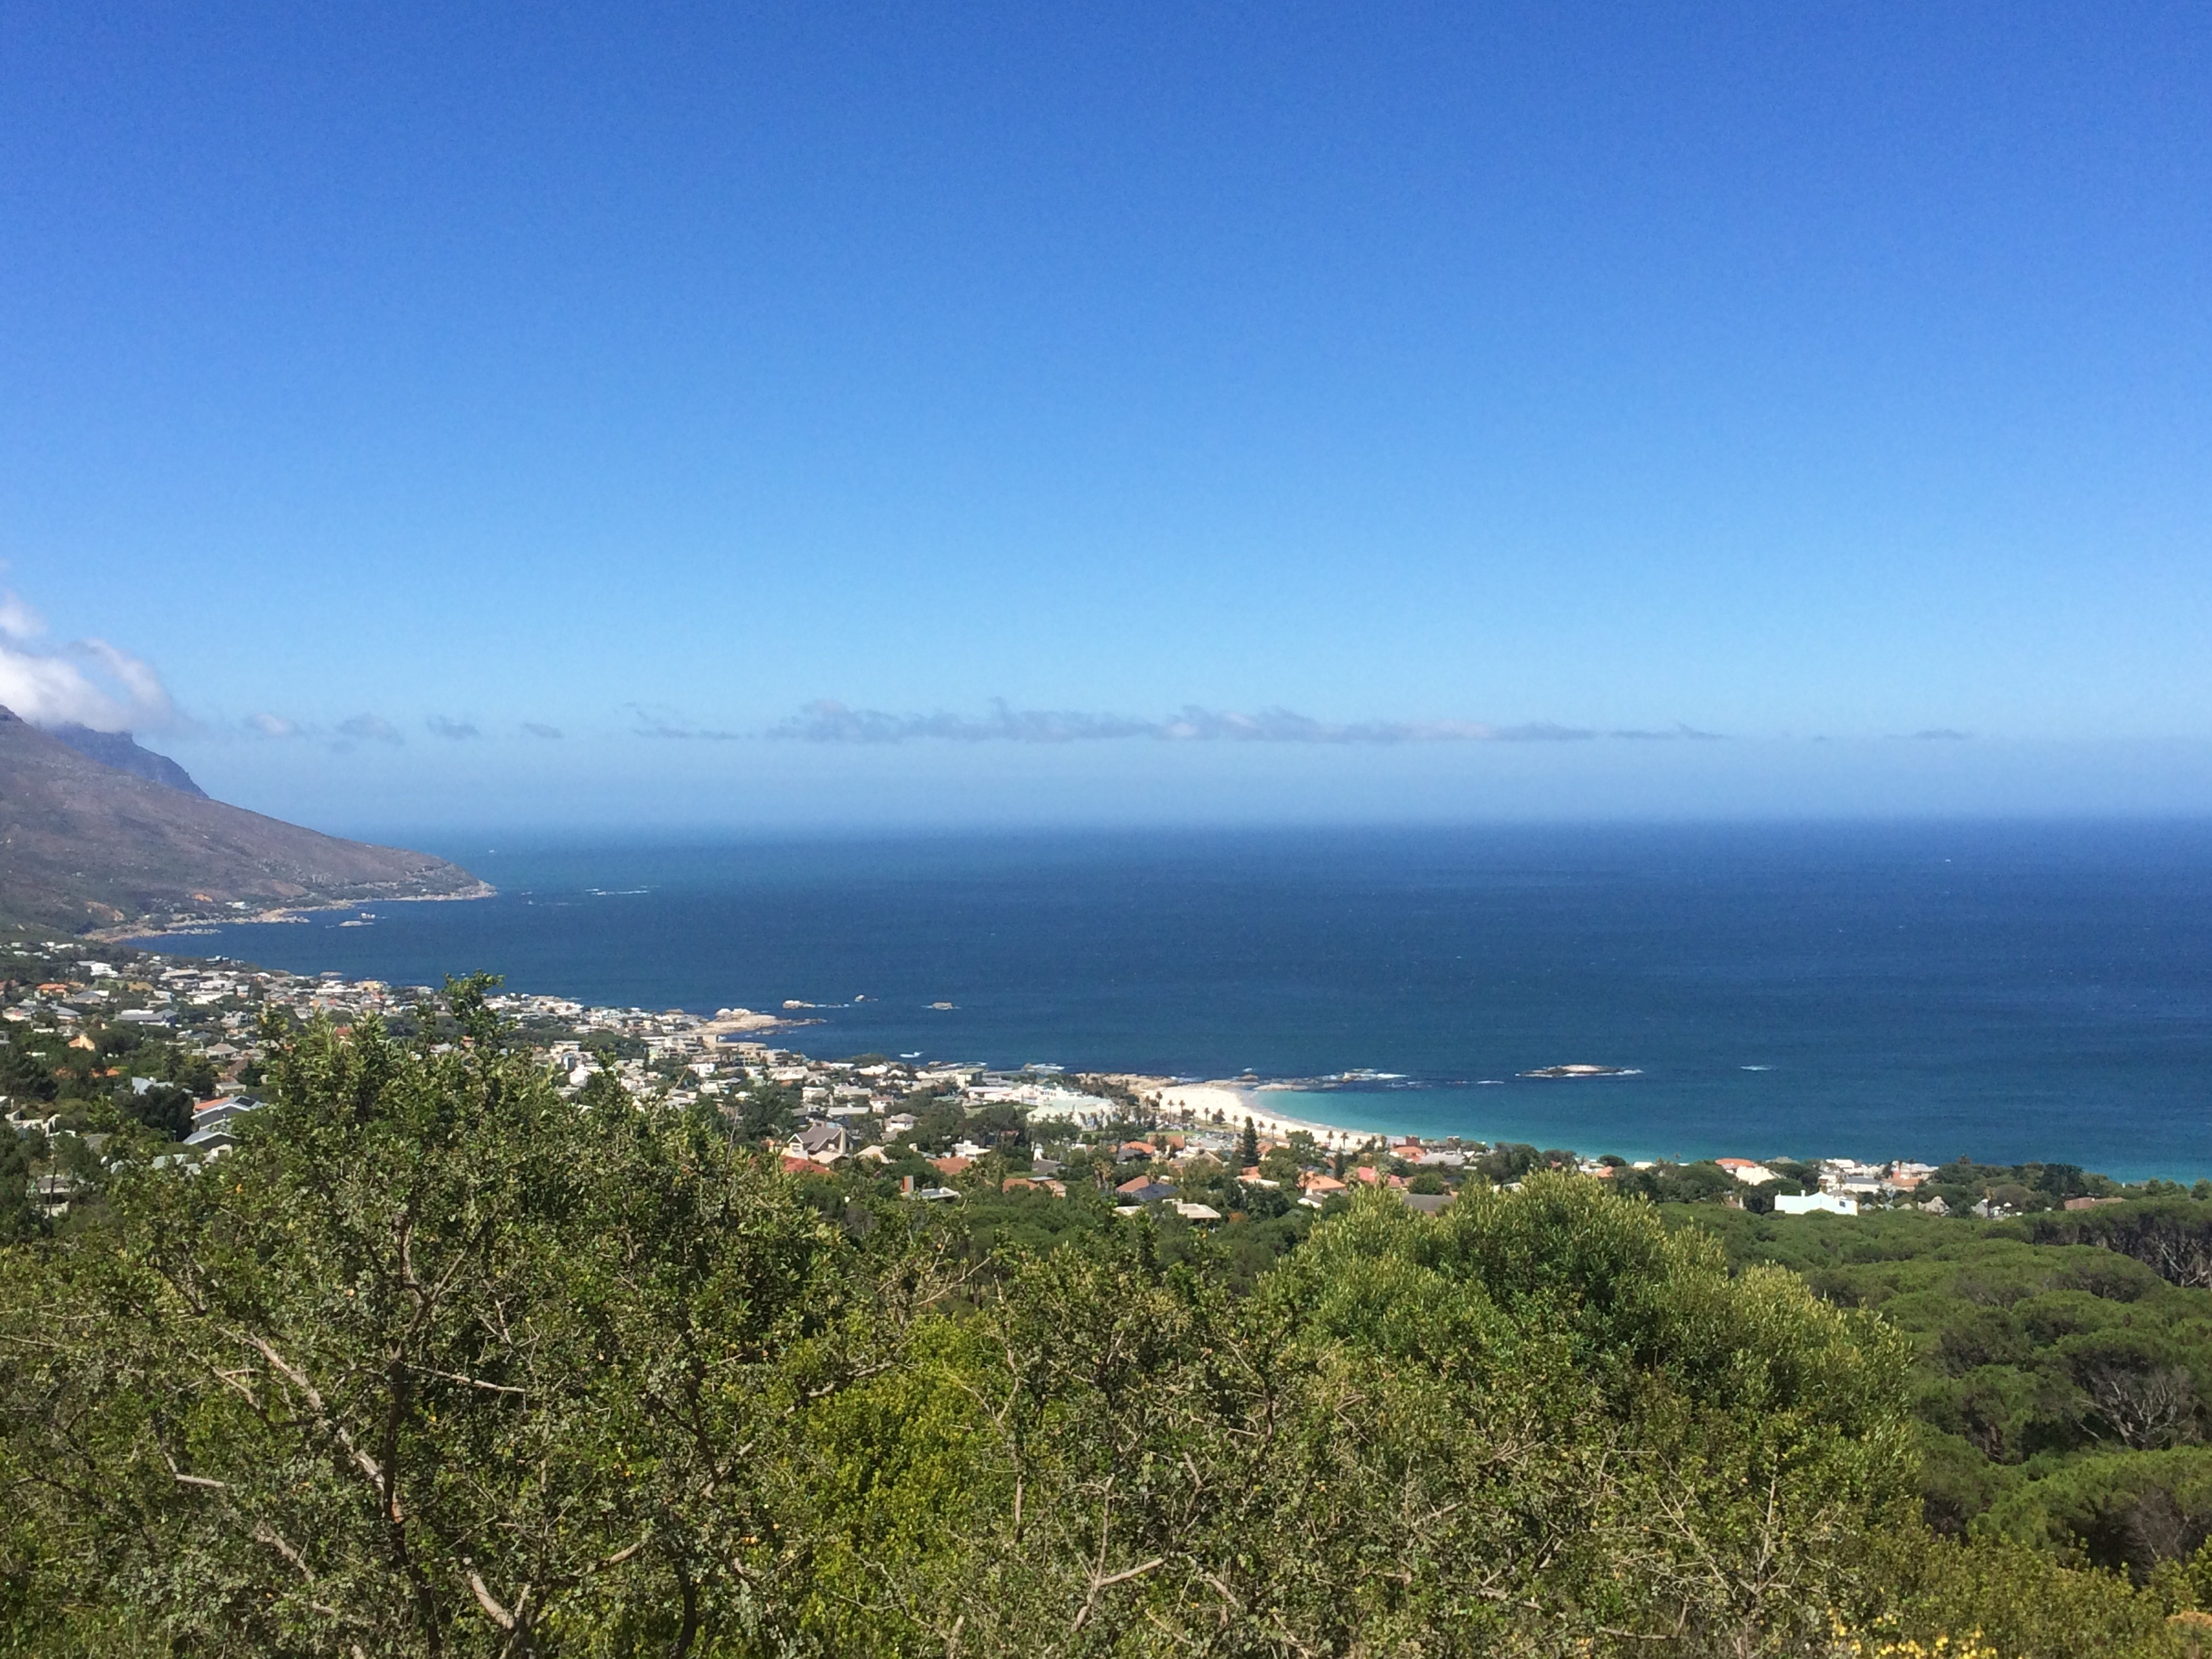
landscape, sea, coast, water, ocean, horizon, mountain, sky, hill, shore, view, vacation, travel, cliff, cove, scenic, bay, blue, tourism, terrain, body of water, atlantic, cape, south africa, landform, cape town, geographical feature